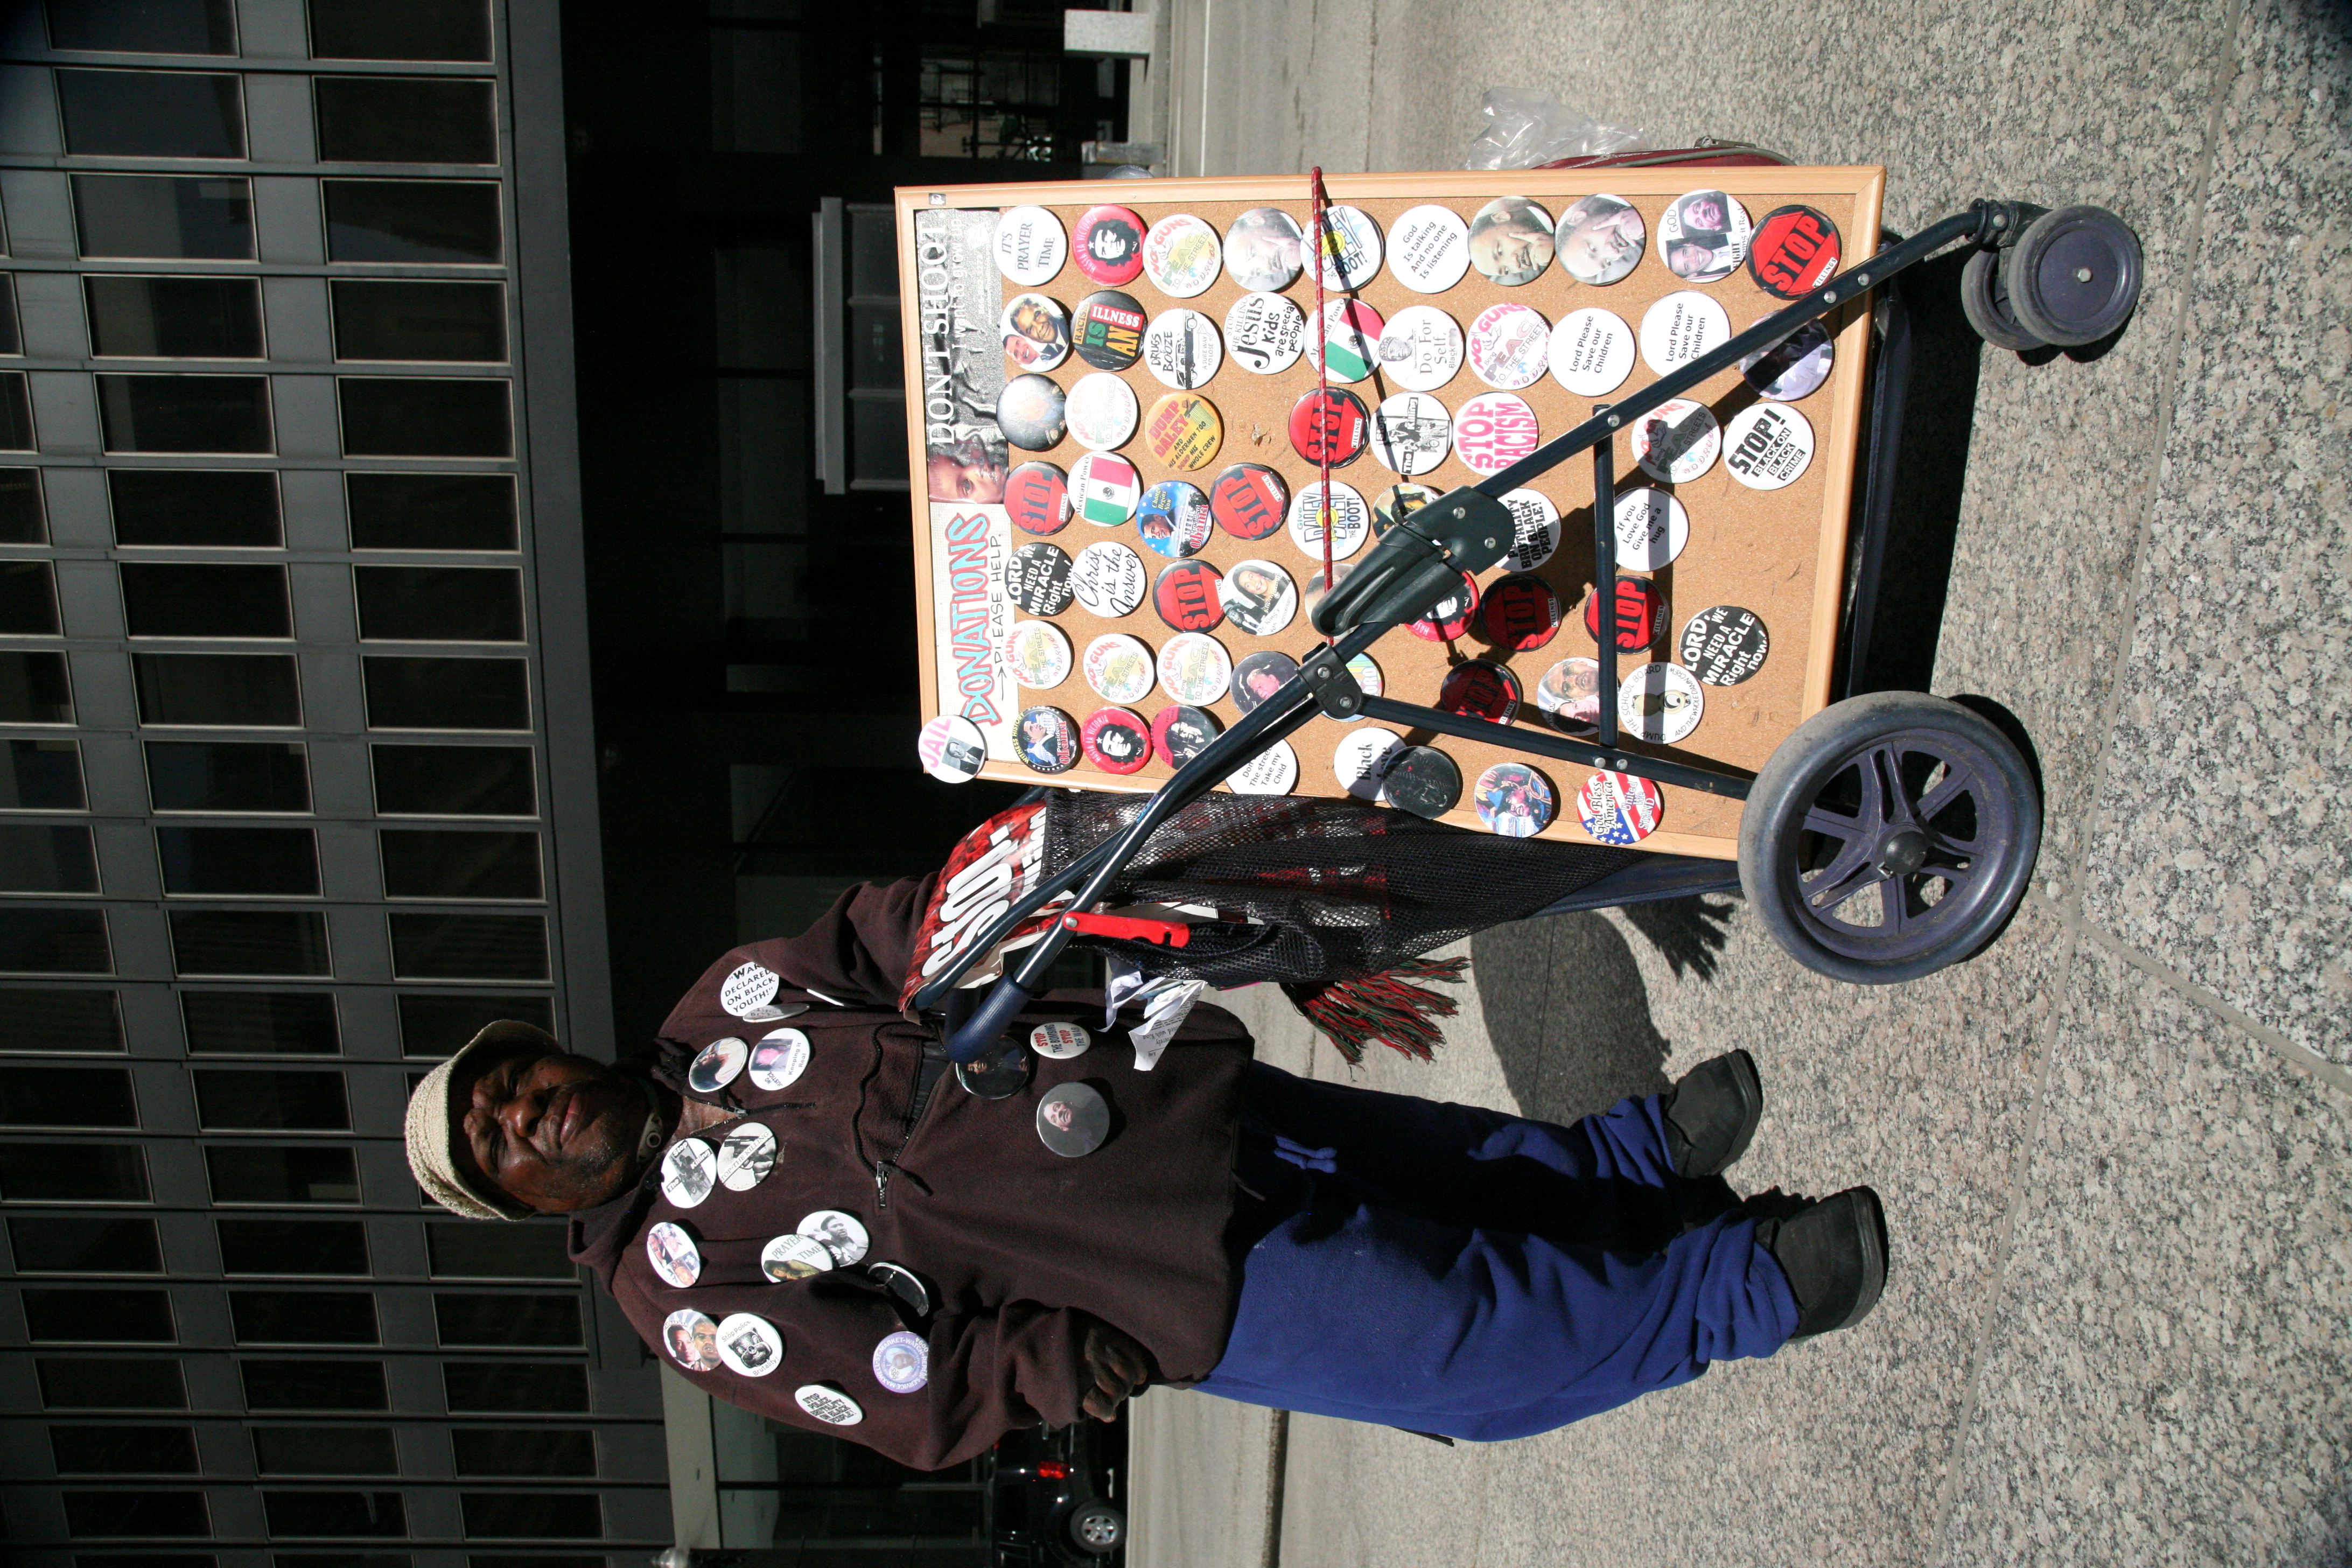
architecture, street, building, downtown, spring, vehicle, chicago, 5d, costume, loop